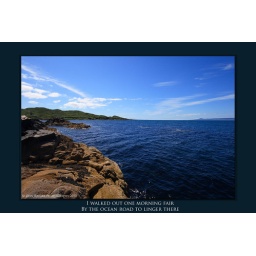
I walked out one morning fair, by the ocean road to linger there